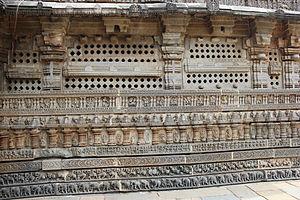
"Le temple Sri Channakeshara, appelé aussi temple de Keshava, est un temple hindou du XIIIᵉ siècle situé sur les rives du fleuve Kaveri à Somnathpur dans l'état du Karnataka en Inde du Sud. Le terme "" Chennakeśava "" signifie "" beau Keshava "". Le site se trouve à 38 km à l'est de Mysore.